John Thune

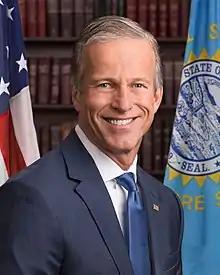
Official portrait, 2021

John Randolph Thune (born January 7, 1961) is an American politician serving as the senior United States senator from South Dakota, a seat he has held since 2005. A Republican, Thune has been the Senate majority leader and Senate Republican leader since January 2025. He is in his fourth Senate term and has been the dean of South Dakota's congressional delegation since 2015.